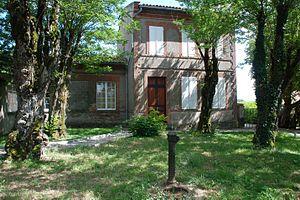
Ancienne école de Vigoulet-Auzil (Haute Garonne), construite en 1908. Elle est attenante à la nouvelle école.
Vigoulet-Auzil est une commune française située dans le département de la Haute-Garonne, en région Occitanie. Elle fait partie de l'unité urbaine de Toulouse et est membre de la communauté d'agglomération du Sicoval. Elle se situe sur l'extrémité nord des coteaux sud du Lauragais, au-dessus de Ramonville-Saint-Agne et de Castanet-Tolosan, en banlieue sud de Toulouse. La population municipale était de 906 habitants en 2015.